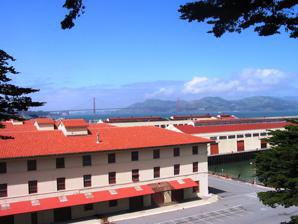
Building: Fort Mason
Country: United States of America
Year built: 1912
This article is about the fort in California. For the fort in Arizona, see Fort Mason, Arizona Territory . For the fort in Texas, see Fort Mason (Texas) . United States historic place San Francisco Port of Embarkation, US Army U.S. National Register of Historic Places U.S. National Historic Landmark District Historic wharves at Lower Fort Mason, viewed from Upper Fort Mason Show map of San Francisco Show map of California Show map of the United States Location San Francisco , California Coordinates 37°48′28″N 122°25′47″W / 37.80778°N 122.42972°W / 37.80778; -122.42972 Area 21 acres (8.5 ha) (landmarked area) Built 1912 NRHP reference No. 85002433 Significant dates Added to NRHP February 4, 1985 Designated NHLD February 4, 1985 Fort Mason , in San Francisco , California is a former United States Army post located in the northern Marina District , alongside San Francisco Bay . Fort Mason served as an Army post for more than 100 years, initially as a coastal defense site and subsequently as a military port facility. During World War II , it was the principal port for the Pacific campaign . Fort Mason originated as a coastal defense site during the American Civil War . The nucleus of the property was owned by John C. Frémont and disputes over compensation by the United States continued into 1968. In 1882 the defenses were named for Richard Barnes Mason , a military governor before statehood. Fort Mason became the headquarters for an Army command that included California and the Hawaiian Islands from 1904 to 1907. In 1912 the Army began building a port facility with piers and warehouses to be a home base for ships of the Army Transport Service serving Alaska, Hawaii, the Philippines and other Pacific Army posts and focus of Army supply for the Pacific. On 6 May 1932 that port facility was designated the San Francisco Port of Embarkation ,  modeled on the New York Port of Embarkation which supplied U.S. Army forces in World War I, to serve the Pacific. Fort Mason then became both the headquarters of the command that was the San Francisco Port of Embarkation and an element of that command. The San Francisco Port of Embarkation assumed responsibility for the Army Transport Service, the San Francisco General Quartermaster Depot at Fort Mason and the Overseas Replacement and Discharge Service at Fort McDowell, California . When war came to Europe in 1939 the New York Port of Embarkation was again operating as a port of embarkation on a World War I scale with associated camps and facilities and sub ports soon to be established. On the Pacific only the port at San Francisco was operating. The Army recognized that the relatively small port facility at Fort Mason was inadequate for supporting major wartime operations in the Pacific. In early 1941 the Army began acquiring land and facilities for major expansion in Oakland, Seattle and elsewhere in the San Francisco area. By the end of the war Fort Mason and thirteen other facilities composed the San Francisco Port of Embarkation. The San Francisco Port of Embarkation was the second largest of eight Ports of Embarkation through World War II and was disestablished 1 October 1955. It then became headquarters for the Pacific Transportation Terminal Command. Today it is part of the Golden Gate National Recreation Area and the site of several cultural facilities. The entire fort area is listed as a historic district on the National Register of Historic Places , with 49 buildings of historic significance, spread over 1,200 acres (490 ha). while the lower port area is a National Historic Landmark District , designated for its role in World War II. Geography Fort Mason Center (foreground), with the Oakland hills visible to the left, and San Francisco's Russian Hill neighborhood visible to the right. Fort Mason can be split into two distinct areas. The upper area, sometimes called Fort Mason, is situated on a headland and was the site of the original coastal fortifications. The lower area, Fort Mason Center, is situated close to water level to the west of Upper Fort Mason, and is the site of the former military port, with its piers and warehouses. The Marina Green lies to the west of Fort Mason, while Aquatic Park is to the east. Black Point Black Point, a promontory point of the San Francisco coastline, is situated on the far point of the headland of Fort Mason. Originally named Punta Medanos and Punta de San José by the Spanish settlers, it was renamed Black Point after 1849. Black Point was named for the abundance of dark-colored California bay laurel trees that grew on the bluff. The shoreline of Black Point is the last remaining section of original coastline in San Francisco east of the Golden Gate Bridge. History Spanish and Mexican eras In 1797, the Spanish Presidio of San Francisco constructed the Bateria de Yerba Buena at Punta Medanos (now called Black Point) as an artillery battery to provide additional protection to the Yerba Buena anchorage. The site was only briefly occupied and was abandoned by 1806. Private ownership by John C. Frémont The nucleus of Fort Mason was a private property owned by John C. Frémont, the explorer of the western U.S., who also spearheaded the conquest of California from Mexico, and ran as the first presidential nominee of the extant Republican Party in 1856. As alleged in a 1968 federal lawsuit filed by his descendants over the 70-acre parcel then at issue, Frémont bought a 13.5-acre property in the mid-1850s for $42,000, and then improved it by about $40,000. Appointed a major general in the Union army at the start of the Civil War , Frémont's repeated serious conflicts with President Lincoln led him to resign by late 1862. In 1863, the government seized the property without payment, by executive order of Lincoln, on the grounds it was needed for the war effort. Frémont would again contest the US presidency in 1864, running as the candidate of Radical Democracy Party , only resigning the effort when Lincoln fired a political enemy in his cabinet as a concession. The 1968 lawsuit was perhaps the last shot of a century-long legal struggle to obtain compensation for the seized realty. In 1870, the government returned property to 49 parties in the vicinity, but not to Frémont and a few others. At that time, Frémont was still very preoccupied with enough of the vast fortune he had made through gold-mining before the Civil War that the matter was unlikely of concern to him; but by 1872 he was in grave financial trouble he would never escape before his death in 1890. Over the years, at least 24 Congressional committees would vote to compensate Frémont, and finally in February 1898 President William McKinley signed a bill directing that the court of claims fix the compensation due. But in 1968 the Frémont heirs complained it had failed to carry out this direction, with John Frémont then recently dead and his widow Jessie over 70 years old. The fort as government property The Civil War prompted the construction of several coastal defense batteries located inside the Golden Gate . Initially these defenses were built as temporary wartime structures rather than permanent fortifications and one of these was constructed in 1864 at Point San Jose , as the location of Upper Fort Mason was then known. A breast-high wall of brick and mounts for six 10-inch (250 mm) Rodman cannons and six 42-pounder guns were built on the site. Excavation in the early 1980s uncovered the well-preserved remains of the western-half of the temporary battery, and it has now been restored to its condition during the Civil War. The fort was named Fort Mason in 1882, after Richard Barnes Mason, a former military governor of California . President Grover Cleveland established the Endicott Board in 1885 for the purpose of modernizing the nation's coastal fortifications. Chaired by Secretary of War William Endicott , the board recommended new defenses at 22 U.S. seaports, deeming San Francisco Harbor second only to that of New York in strategic importance. As a result, an extensive series of forts, batteries, and guns were built on the harbor, including Fort Mason. U.S. Army transports berthed at the U.S. Army Transport Service docks at Fort Mason, CA, about 1929. In 1904, the previous Division of the Pacific (1869–91) was re-established and formally stood up as the Pacific Division with subordinate or related commands, including the Department of California (to include the Hawaiian Islands ) and the Department of the Columbia . The Pacific Division was headquartered at Fort Mason, San Francisco . By the end of 1907, the War Department , under Secretary of War William Howard Taft , had eliminated the echelon of administrative units called Divisions and subsequently the Pacific Division that same year. Notably, the first and only commander of the Pacific Division was Major General Arthur MacArthur Jr from 1903 to 1907. The piers and sheds of Lower Fort Mason were originally built from 1912 to warehouse army supplies and provide docking space and a base for ships of the Army Transport Service. By this time, the US Army began to build new posts in Hawaii , the Philippines , and various other Pacific islands. Most of the materiel for those posts was shipped through San Francisco. By 1915, the three piers together with their associated warehouse had been completed, and Fort Mason Tunnel driven under Upper Fort Mason to connect with the State Belt Railroad along the Embarcadero . With these new facilities, Fort Mason was transformed from a harbor defense post into a logistical and transport hub for American military operations in the Pacific. The Army ferry USAT General Frank M. Coxe provided scheduled transportation from Fort Mason to the processing center at Fort McDowell on Angel Island up to eight times per day during the war. USAT Meigs was used to transport cavalry horses from Fort Mason's pier to Fort Mills . San Francisco Port of Embarkation (1932—1955) Main article: San Francisco Port of Embarkation The SS Jeremiah O'Brien , a World War II era Liberty ship , at Fort Mason. The San Francisco Port of Embarkation, a new command, was created on 6 May 1932 under Brigadier General Charles S. Lincoln with headquarters at Fort Mason assuming command over the Army Transport Service, the San Francisco General Quartermaster Depot at Fort Mason and the Overseas Replacement and Discharge Service at Fort McDowell, California . [ note 1 ] With the rest of the world at war since 1939, the U.S. Army began updating and improving facilities across the country, without however an improved budget.  On 1 October 1940 Army Engineer Col John C. H. Lee was promoted to brigadier general, and named Commanding General, Pacific Ports of Embarkation.  He set up shop at Fort Mason, and spent exactly a year improving Army port facilities from Seattle to San Diego. Army Ports: Passengers and tons of cargo embarked during the period December 1941 – August 1945. During World War II, Fort Mason became the headquarters of the San Francisco Port of Embarkation, controlling a network of shipping facilities that spread across the Bay Area. Thirteen installations in the San Francisco area beyond Fort Mason were part of the San Francisco POE. Oceangoing ships used 20 piers with 43 berths with the port having storage space of 2,867,000 sq ft (266,353.0 m 2 ) in warehouses, 1,984,000 sq ft (184,319.6 m 2 ) in transit sheds and 7,640,000 sq ft (709,779.2 m 2 ) of open space storage. Other facilities included the piers at Alameda, the Richmond Parr Terminals , an Air Force depot, the Emeryville Ordnance Shops, Hamilton Field for air shipments and the Presidio which included an animal depot. The Stockton Piers and the Humboldt Bay Piers were more distant elements of the port. The largest facility in the bay was what was to become the 624.5 acres (2.527 km 2 ) Oakland Army Base at the terminus for the transcontinental railroads. Camp Stoneman was the principal troop staging area for and under the command of the San Francisco Port of Embarkation. During the early months of the War, Lieutenant Ronald Reagan, US Cavalry Reserve, was assigned to a planning unit ("The Backroom Boys") commanded by Colonel Phillip T. Booker. Over the years of the war, 1,647,174 passengers and 23,589,472 measured tons moved from the port into the Pacific. [ note 2 ] This total represents two-thirds of all troops sent into the Pacific and more than one-half of all Army cargo moved through West Coast ports. The highest passenger count was logged in August 1945 when 93,986 outbound passengers were loaded. The Korean War in the 1950s also kept the post busy, and in 1955 the San Francisco Port of Embarkation was renamed the U.S. Army Transportation Terminal Command Pacific . Later Army transportation function The embarkation operations continued through the early sixties. In 1965 the headquarters of the US Army Transportation Terminal Command were transferred to the Oakland Army Terminal , and most of Fort Mason's embarkation facilities fell into disuse. The Army continues to use and maintain the old officer housing. The National Park Service took over the administration of the site in the 1970s as a part of the Golden Gate National Recreation Area. In 1976 lower Fort Mason became the Fort Mason Center, a non profit organization that provides a destination for programs, events and organizations that support and reflect the evolving cultural fabric of San Francisco and the Bay Area. (GGNRA). Current uses GGNRA headquarters building in Upper Fort Mason The Herbst Pavillion Some of the old officer housing remains in use by the Army, while some is rented to the public. One of the larger buildings has been converted into a youth hostel , operated by Hostelling International USA. As a whole, the former post is now a mix of parks and gardens and late nineteenth and early twentieth century buildings that are still in use. A path follows the harbor edge, rising along the headland and offering views north past Alcatraz and west to the Golden Gate Bridge . The lower portion of the site is known as the Fort Mason Center for Arts & Culture (FMCAC). FMCAC is a non-profit and their campus houses the San Francisco Museum of Modern Art Artists Gallery, Blue Bear School of Music , City College of San Francisco Art Campus, The Interval , Greens Restaurant , Readers Bookstore, Magic Theatre , the Mexican Museum, Embark Gallery, Off the Grid, BATS Improv , San Francisco Children's Art Center , Museo ItaloAmericano , Flax art & design , California Lawyers for the Arts and other organizations connected to arts and culture. The newest space is Gallery 308, whose inaugural exhibition was Janet Cardiff's The Forty Part Motet (November 14, 2015 – January 18, 2016), followed by Sophie Calle's Missing (June 22, 2017 – August 20, 2017). From 2017 until its closure in 2022, the San Francisco Art Institute opened a graduate program campus, housed in FMCAC's historic Herbst Pavilion. The National Park Service headquarters for both the Golden Gate National Recreation Area and the San Francisco Maritime National Historical Park are located in Fort Mason. Operations for the United States Park Police are located in the fort, providing police services for the Golden Gate National Recreation Area in San Francisco and Marin County. Future developments A proposal exists to extend the F Market & Wharves or E Embarcadero historic streetcar line to a terminal at Lower Fort Mason. This extension would run from the vicinity of the existing terminal near Fisherman's Wharf , westward alongside the San Francisco Maritime Museum and Aquatic Park, and then through the existing, now unused, San Francisco Belt Railroad tunnel under Upper Fort Mason . A technical feasibility study, under the aegis of the National Park Service and San Francisco Municipal Railway , was completed in December 2004. An Environmental Impact Statement for the extension, involving the San Francisco Municipal Railway, National Park Service and Federal Transit Administration , commenced in May 2006. The Draft Environmental Impact Statement (DEIS) was completed in March 2011, and was scheduled to be reviewed by December 2011. [ needs update ] Footnotes